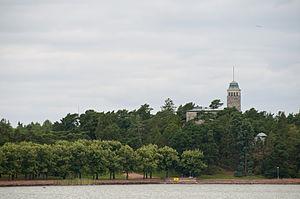
Kultaranta est la résidence d'été du président de la République de Finlande. Elle se trouve dans le district de Kultaranta, sur l'île de Luonnonmaa, à Naantali. Le manoir est entourée de 54 hectares de terrain et se compose de plusieurs parcs, bâtiments et serres. Le manoir se trouve dans l'endroit le plus haut.